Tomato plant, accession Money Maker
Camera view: bottom (45 deg); turntable rotation: 0 degrees
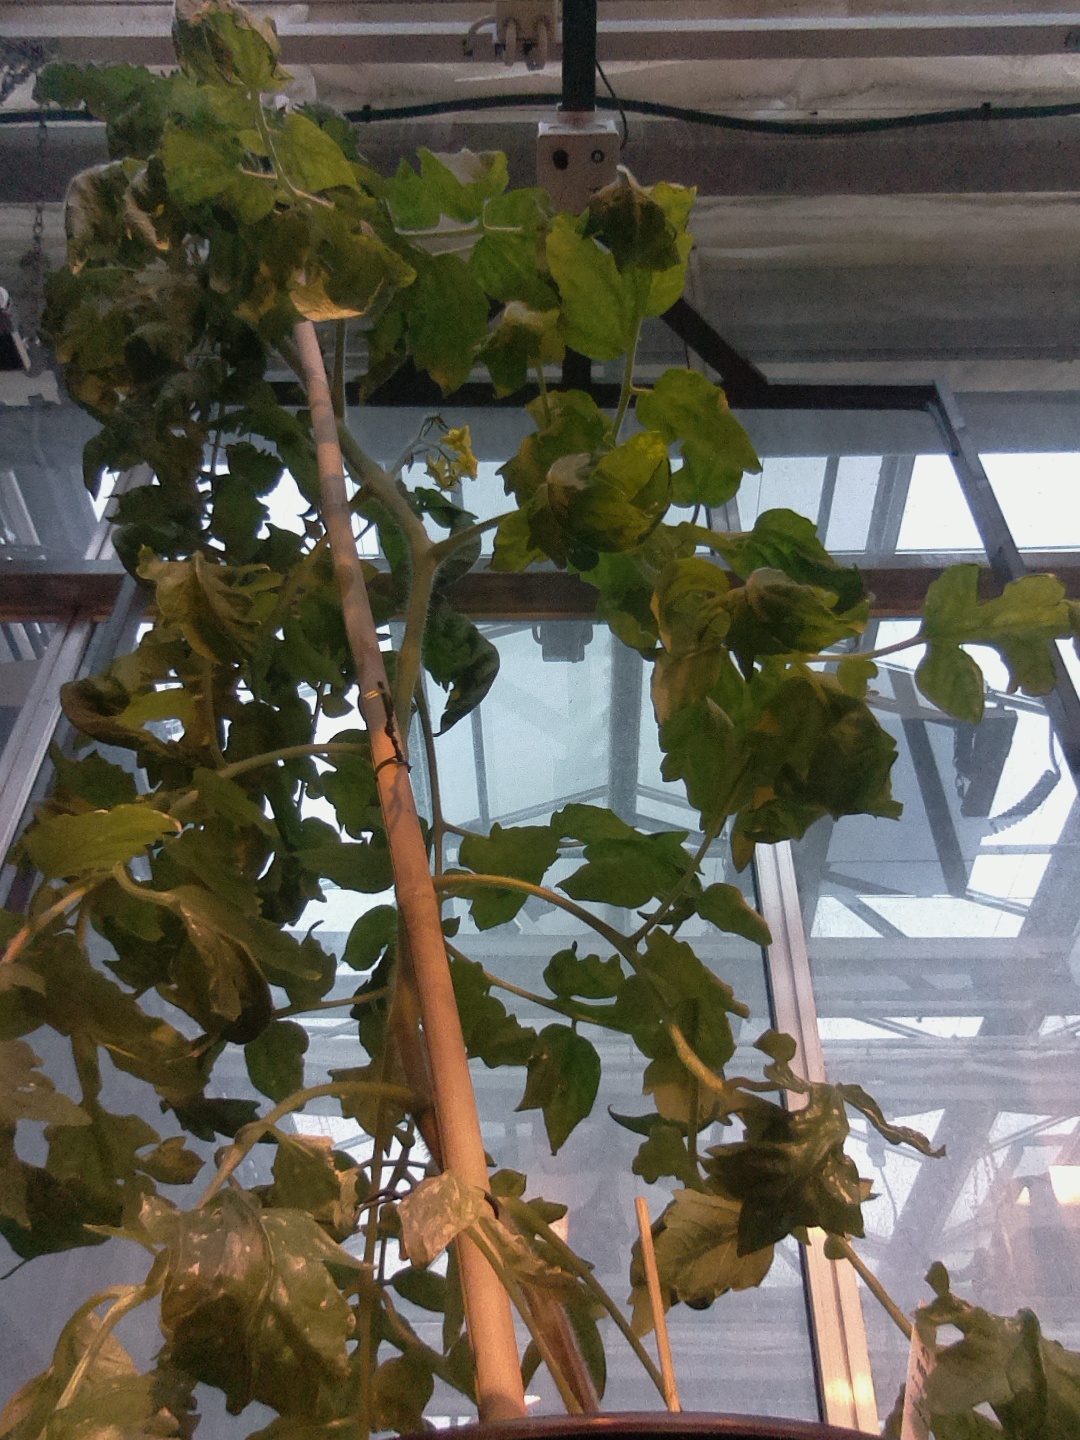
BBCH growth stage 70: Fruits at the main stem or branches visibles